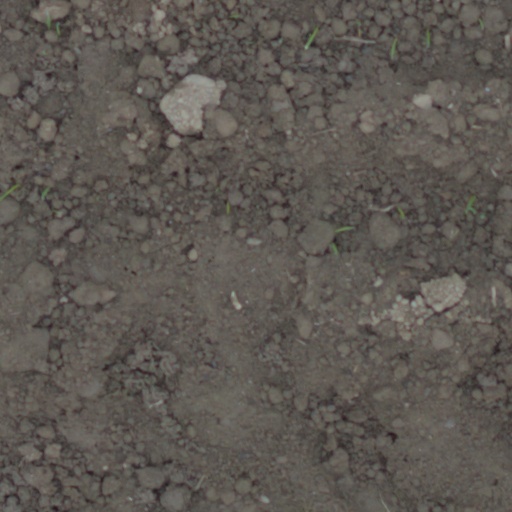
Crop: wheat